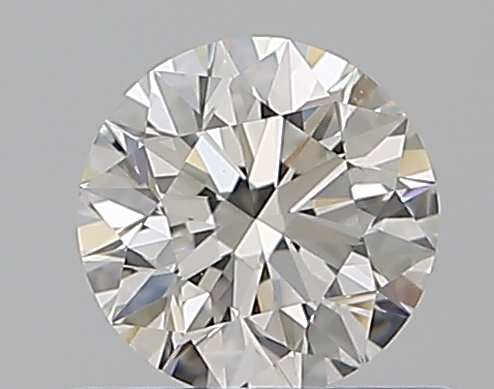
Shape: round
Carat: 0.52
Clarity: VS1
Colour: G
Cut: EX
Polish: EX
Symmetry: EX
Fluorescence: N
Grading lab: GIA
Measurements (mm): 5.13 x 5.16 x 3.23